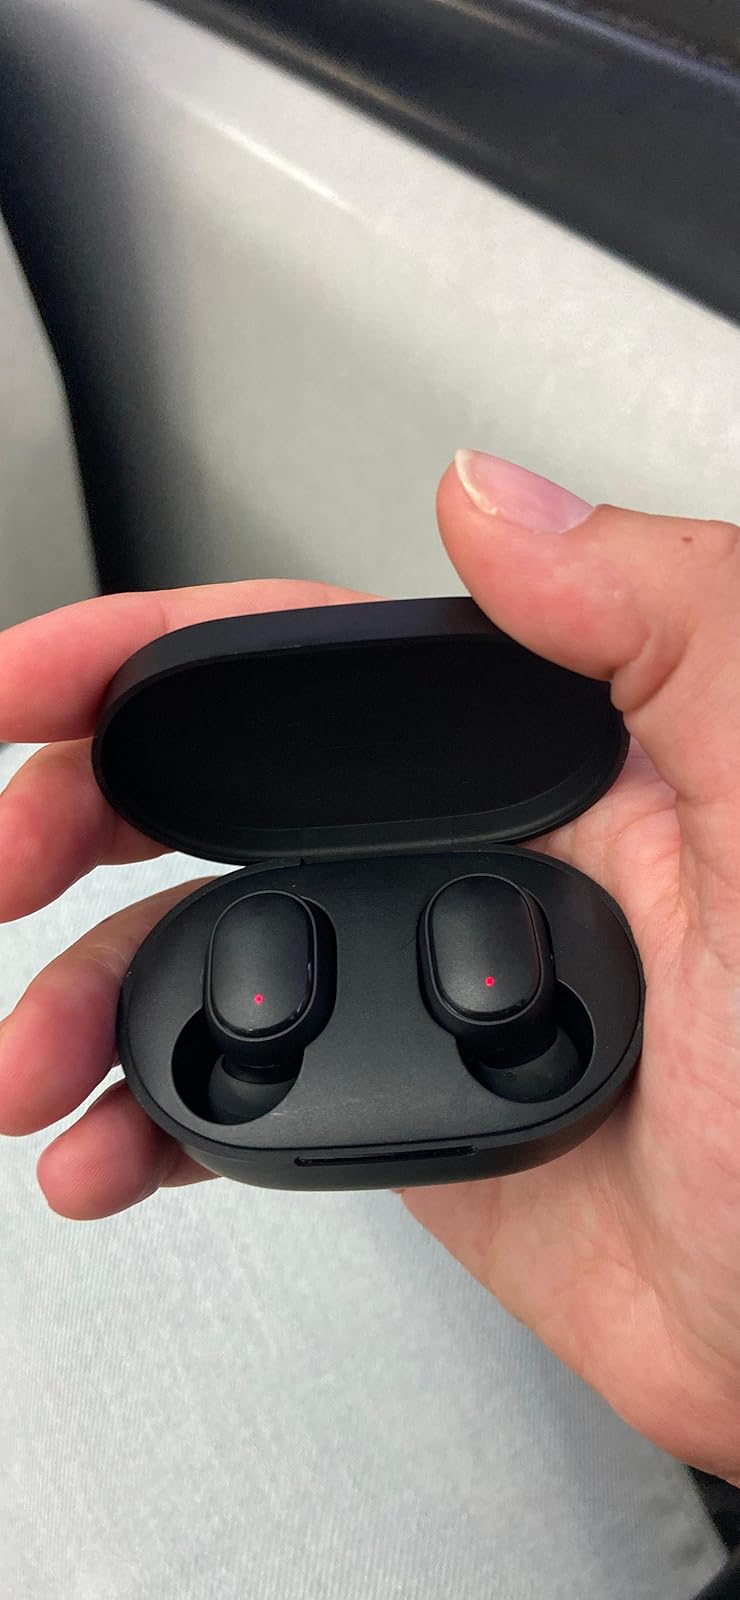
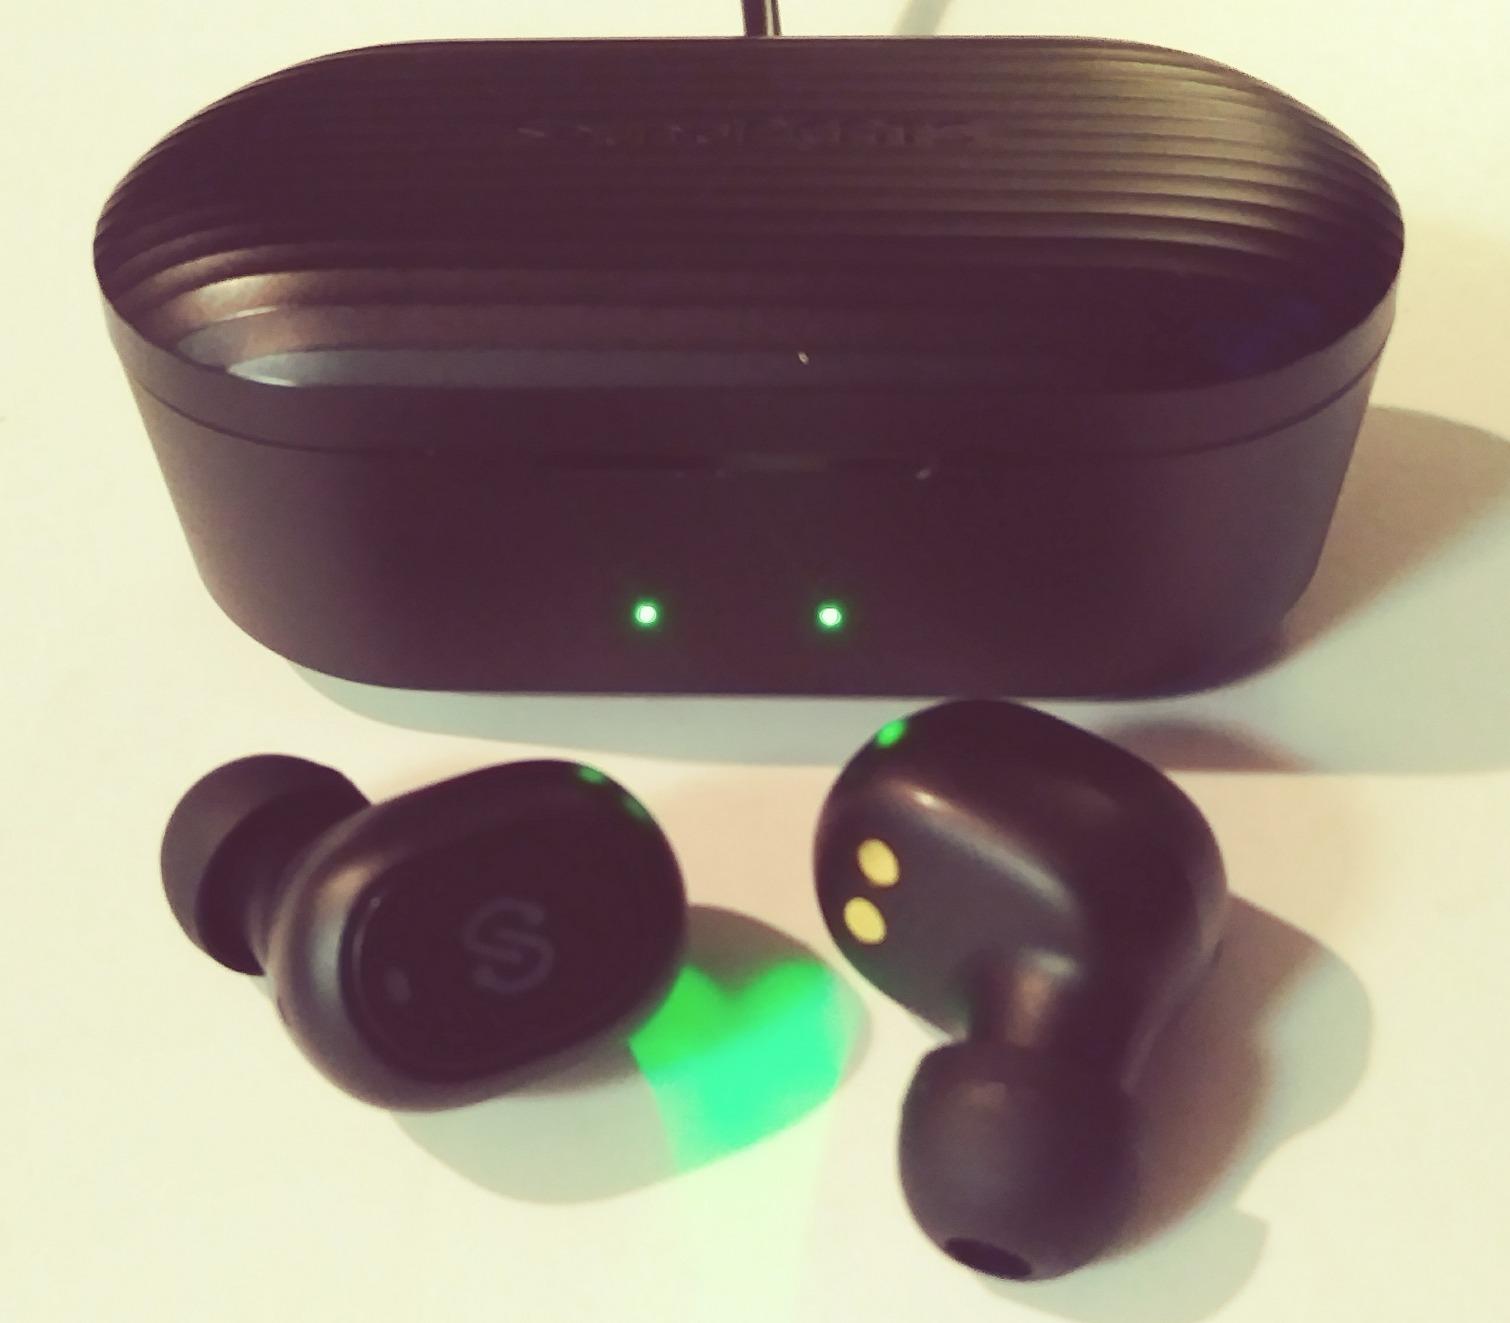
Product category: earbuds
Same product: no